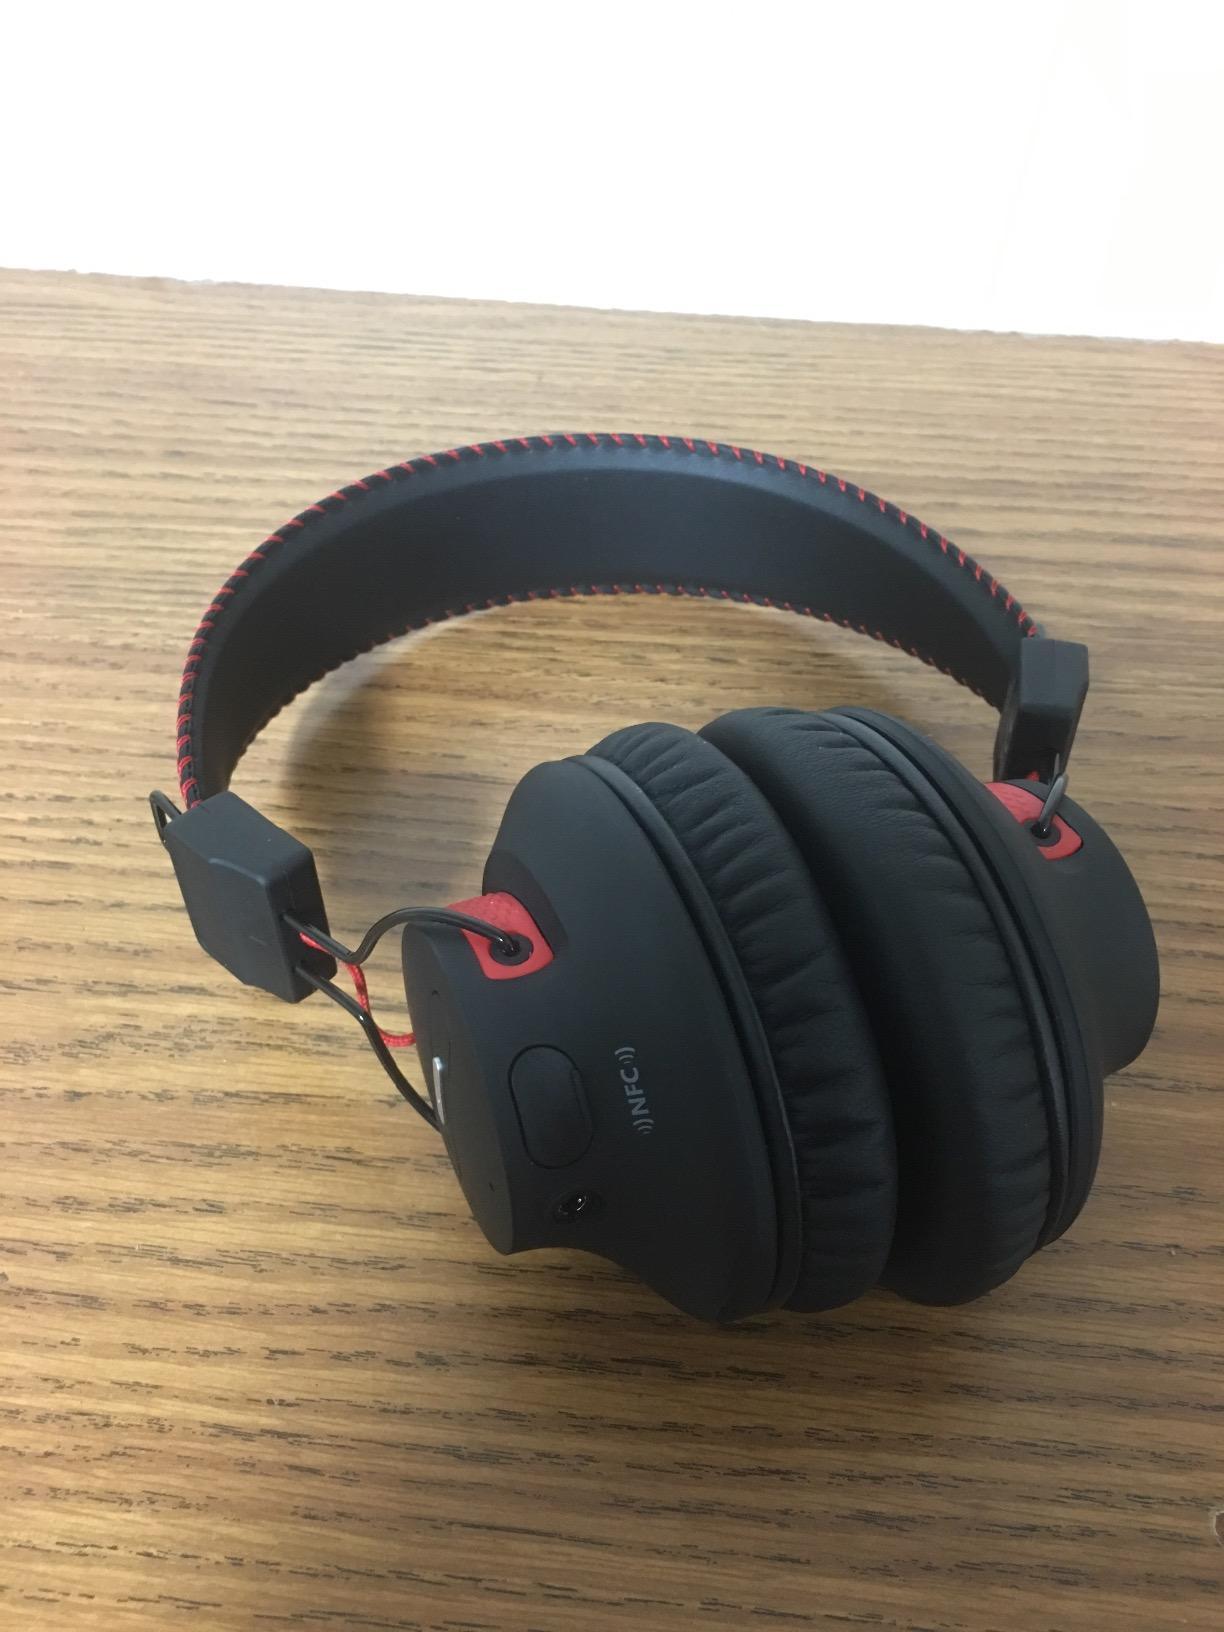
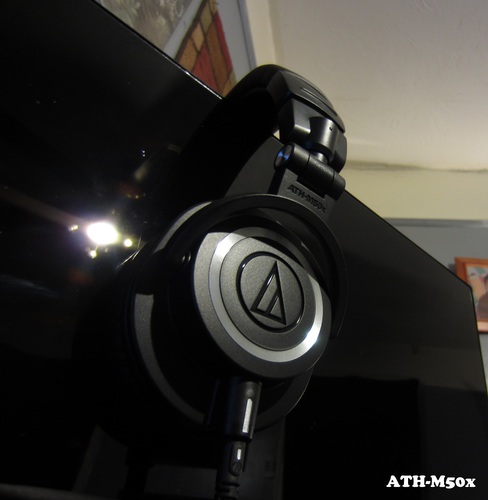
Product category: headphones
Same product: no